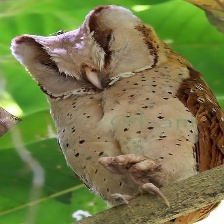
Species: ORIENTAL BAY OWL
Scientific name: PHODILUS BADIUS
ImageNet parent category: great_grey_owl